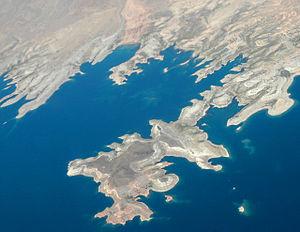
Le Nevada /n̪e.va.d̪a/ est un État de l'Ouest des États-Unis, bordé à l'ouest et au sud-ouest par la Californie, au nord par l'Oregon et l'Idaho, et à l'est par l'Utah et au sud-est par l'Arizona.